Saasen (Reiskirchen)

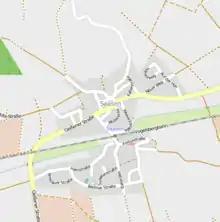
The map of Saasen

The village square in Saasen is surrounded by half-timbered buildings and the river Wieseck runs through it.